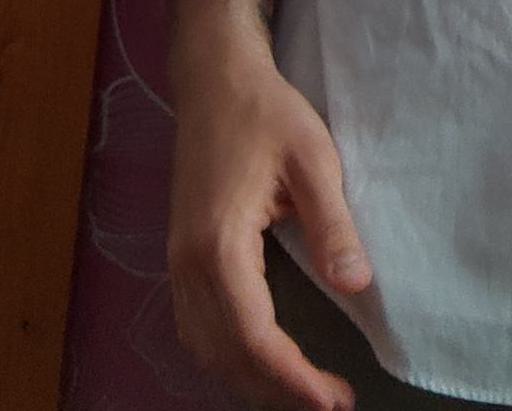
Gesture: no_gesture